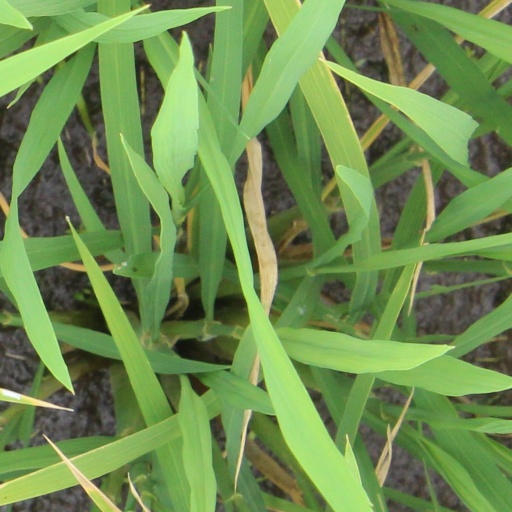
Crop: rice